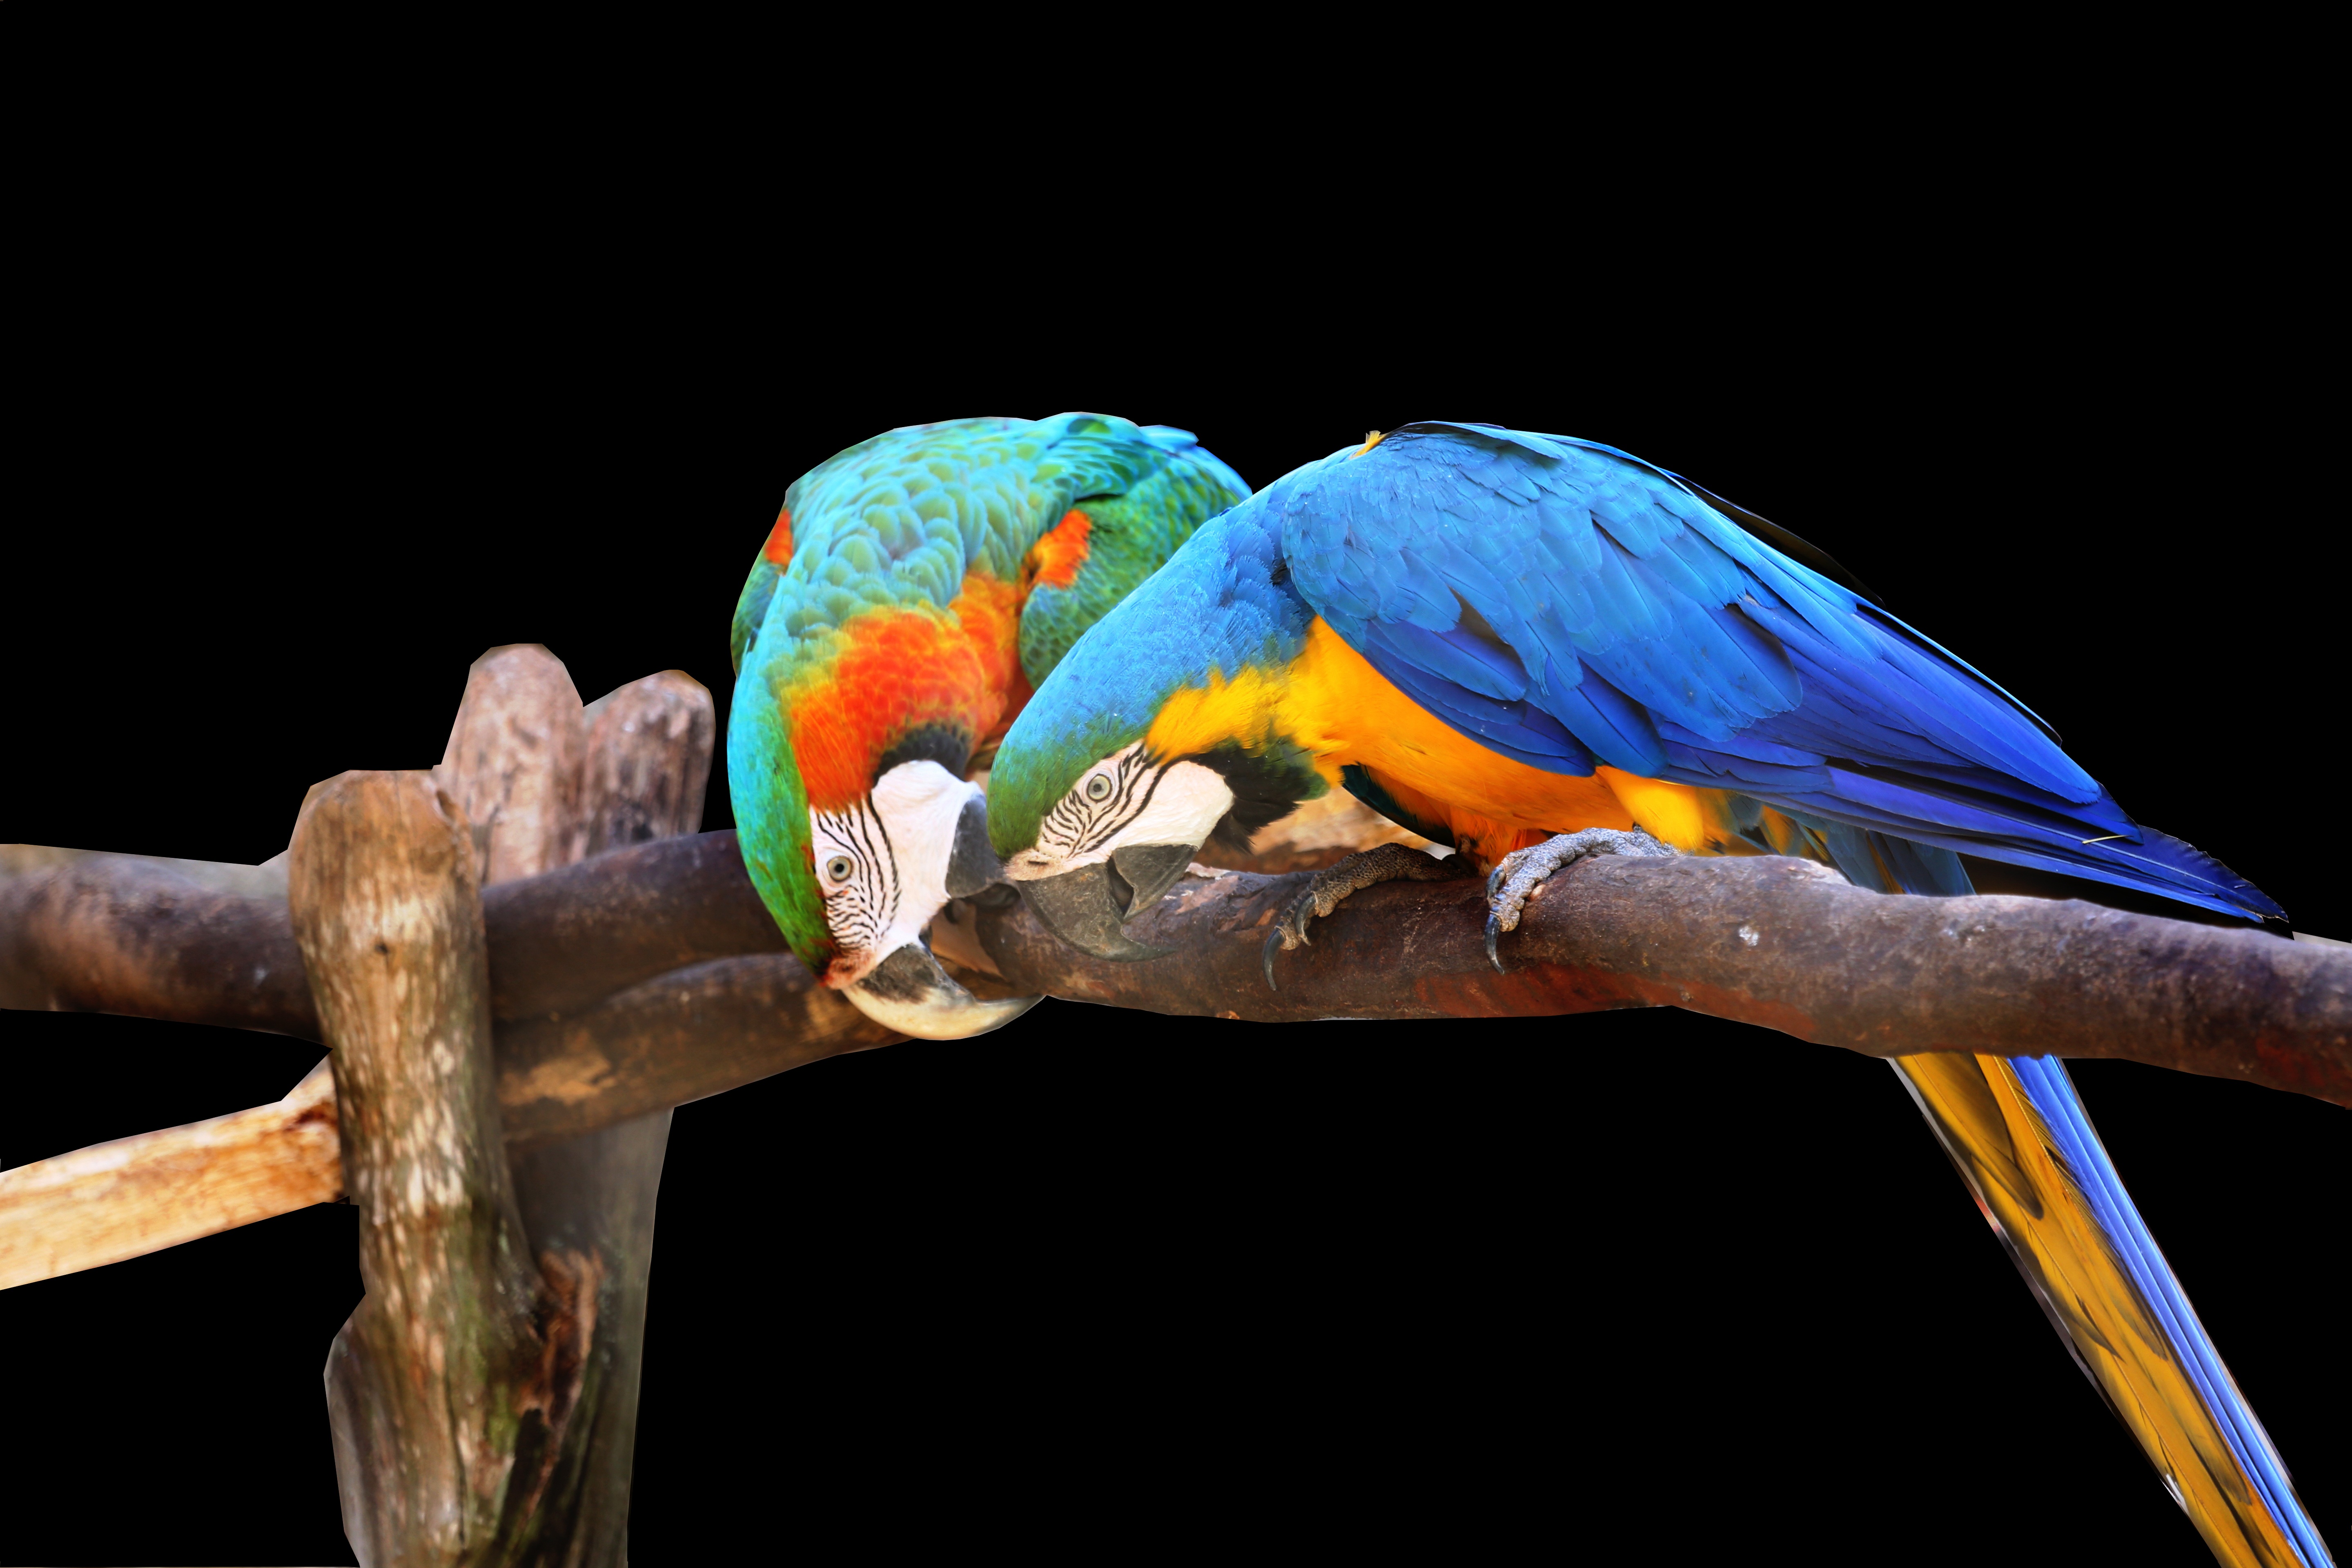
bird, wing, looking, wild, beak, colorful, fauna, lorikeet, macaw, vertebrate, parrot, parakeet, on the branch, arara canind, macaws on black background, common pet parakeet